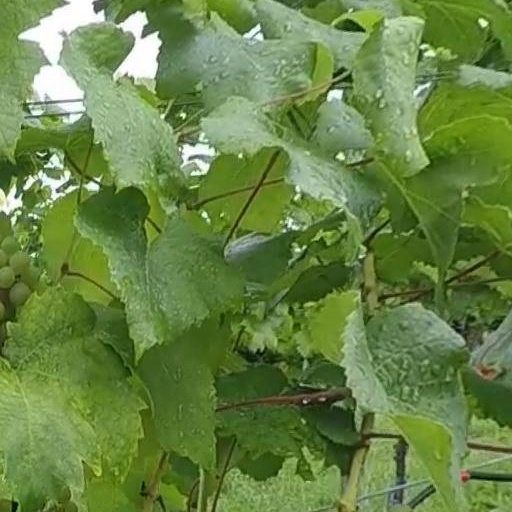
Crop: grape